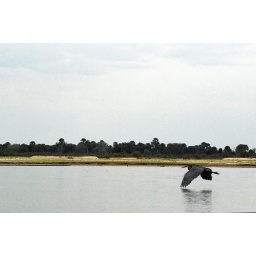
bird flying over the river